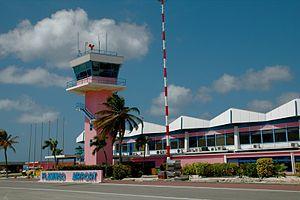
L'aéroport international Flamingo-Bonaire est un aéroport international situé à Kralendijk sur l'île de Bonaire, dans les Antilles néerlandaises.